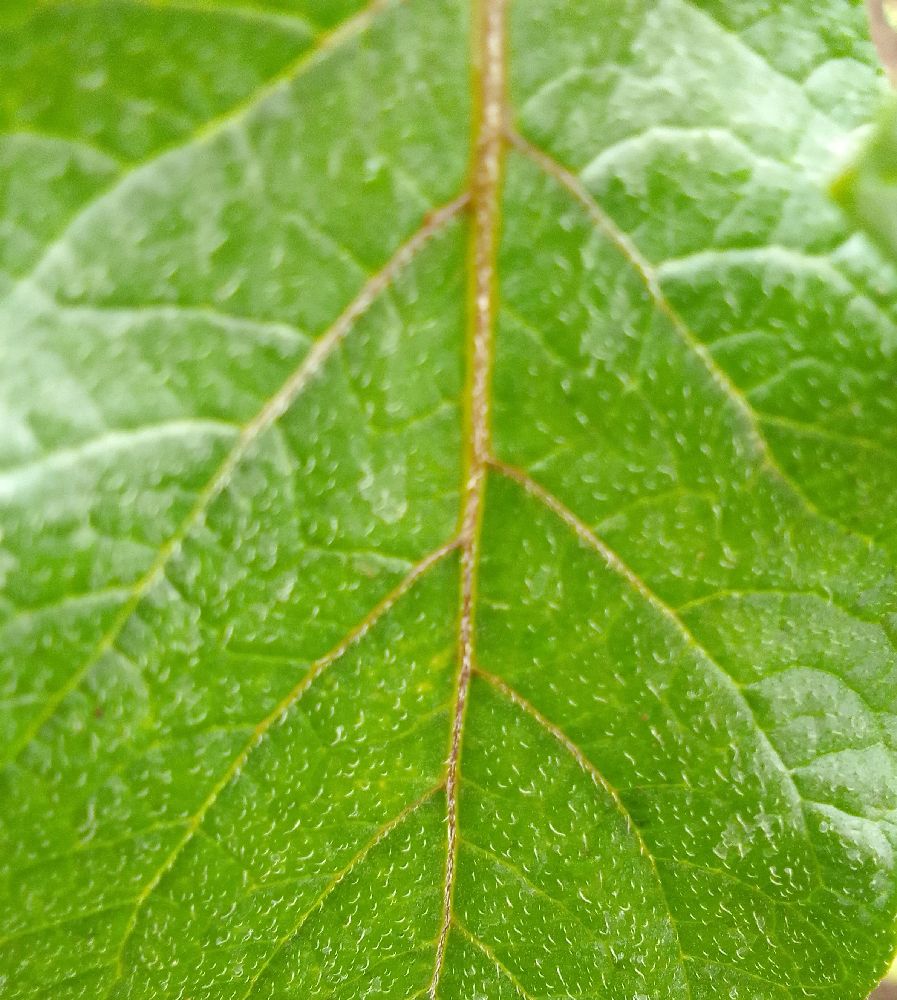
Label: Healthy